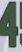
Number: 4